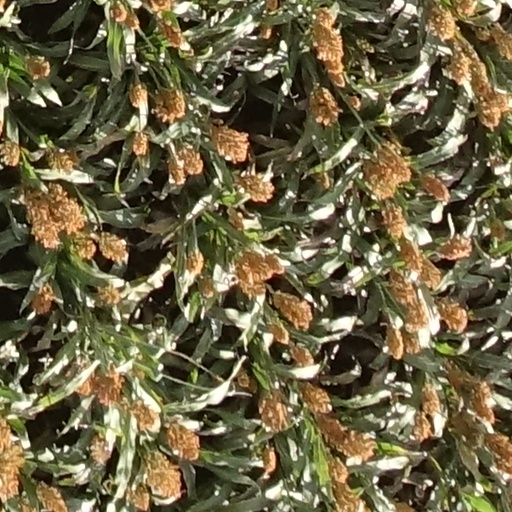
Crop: sorghum